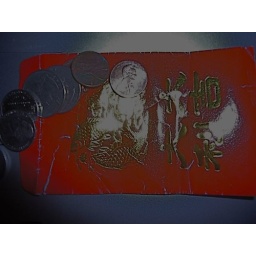
Chinese red envelope that Sela brought home from school with $ in it